On the Oceans of Eternity

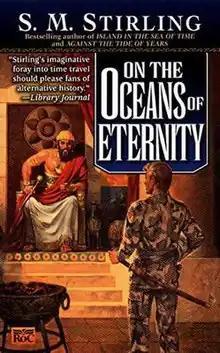
First edition

On the Oceans of Eternity is a 2000 American science fiction novel by Canadian-American writer S. M. Stirling, the third and final book of the Nantucket alternate history series. The novel was released in the United States and Canada on April 10, 2000, and was released in the United Kingdom on April 29 of the same year.